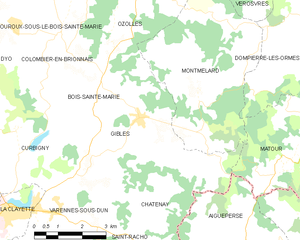
Carte des communes françaises
Gibles est une commune française située dans le département de Saône-et-Loire en région Bourgogne-Franche-Comté.